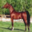
Label: horse